President of Moldova

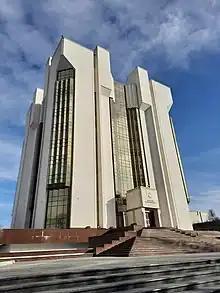
Official residence on Stephen the Great Boulevard.

The Presidential Palace is located in the Buiucani sector of Chișinău. It was constructed between 1984 and 1987 to the design of architects A. Zalțman and V. Iavorski. The distinctive building was originally the meeting place of the Supreme Soviet of the Moldavian SSR.